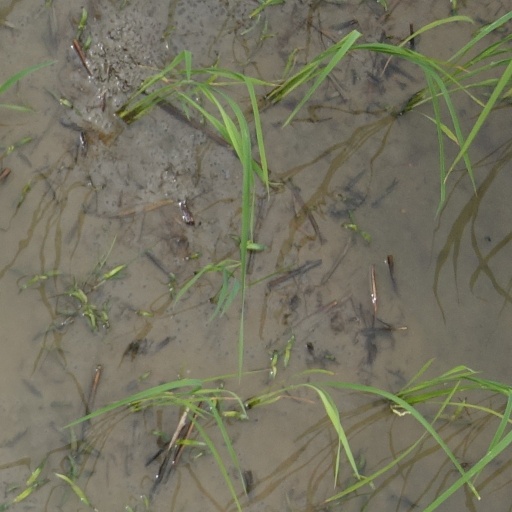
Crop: rice